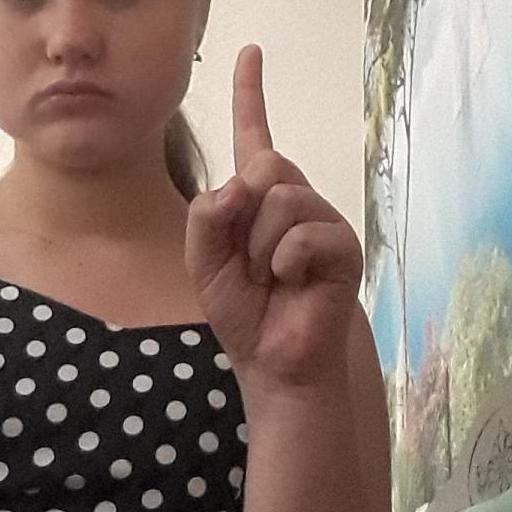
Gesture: one